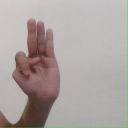
अक्षर: भ